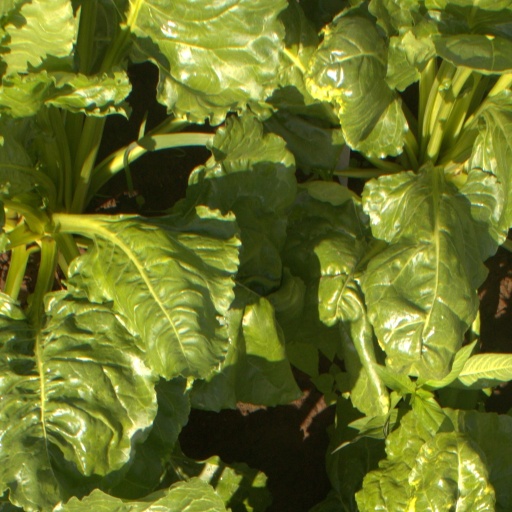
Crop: sugar beet